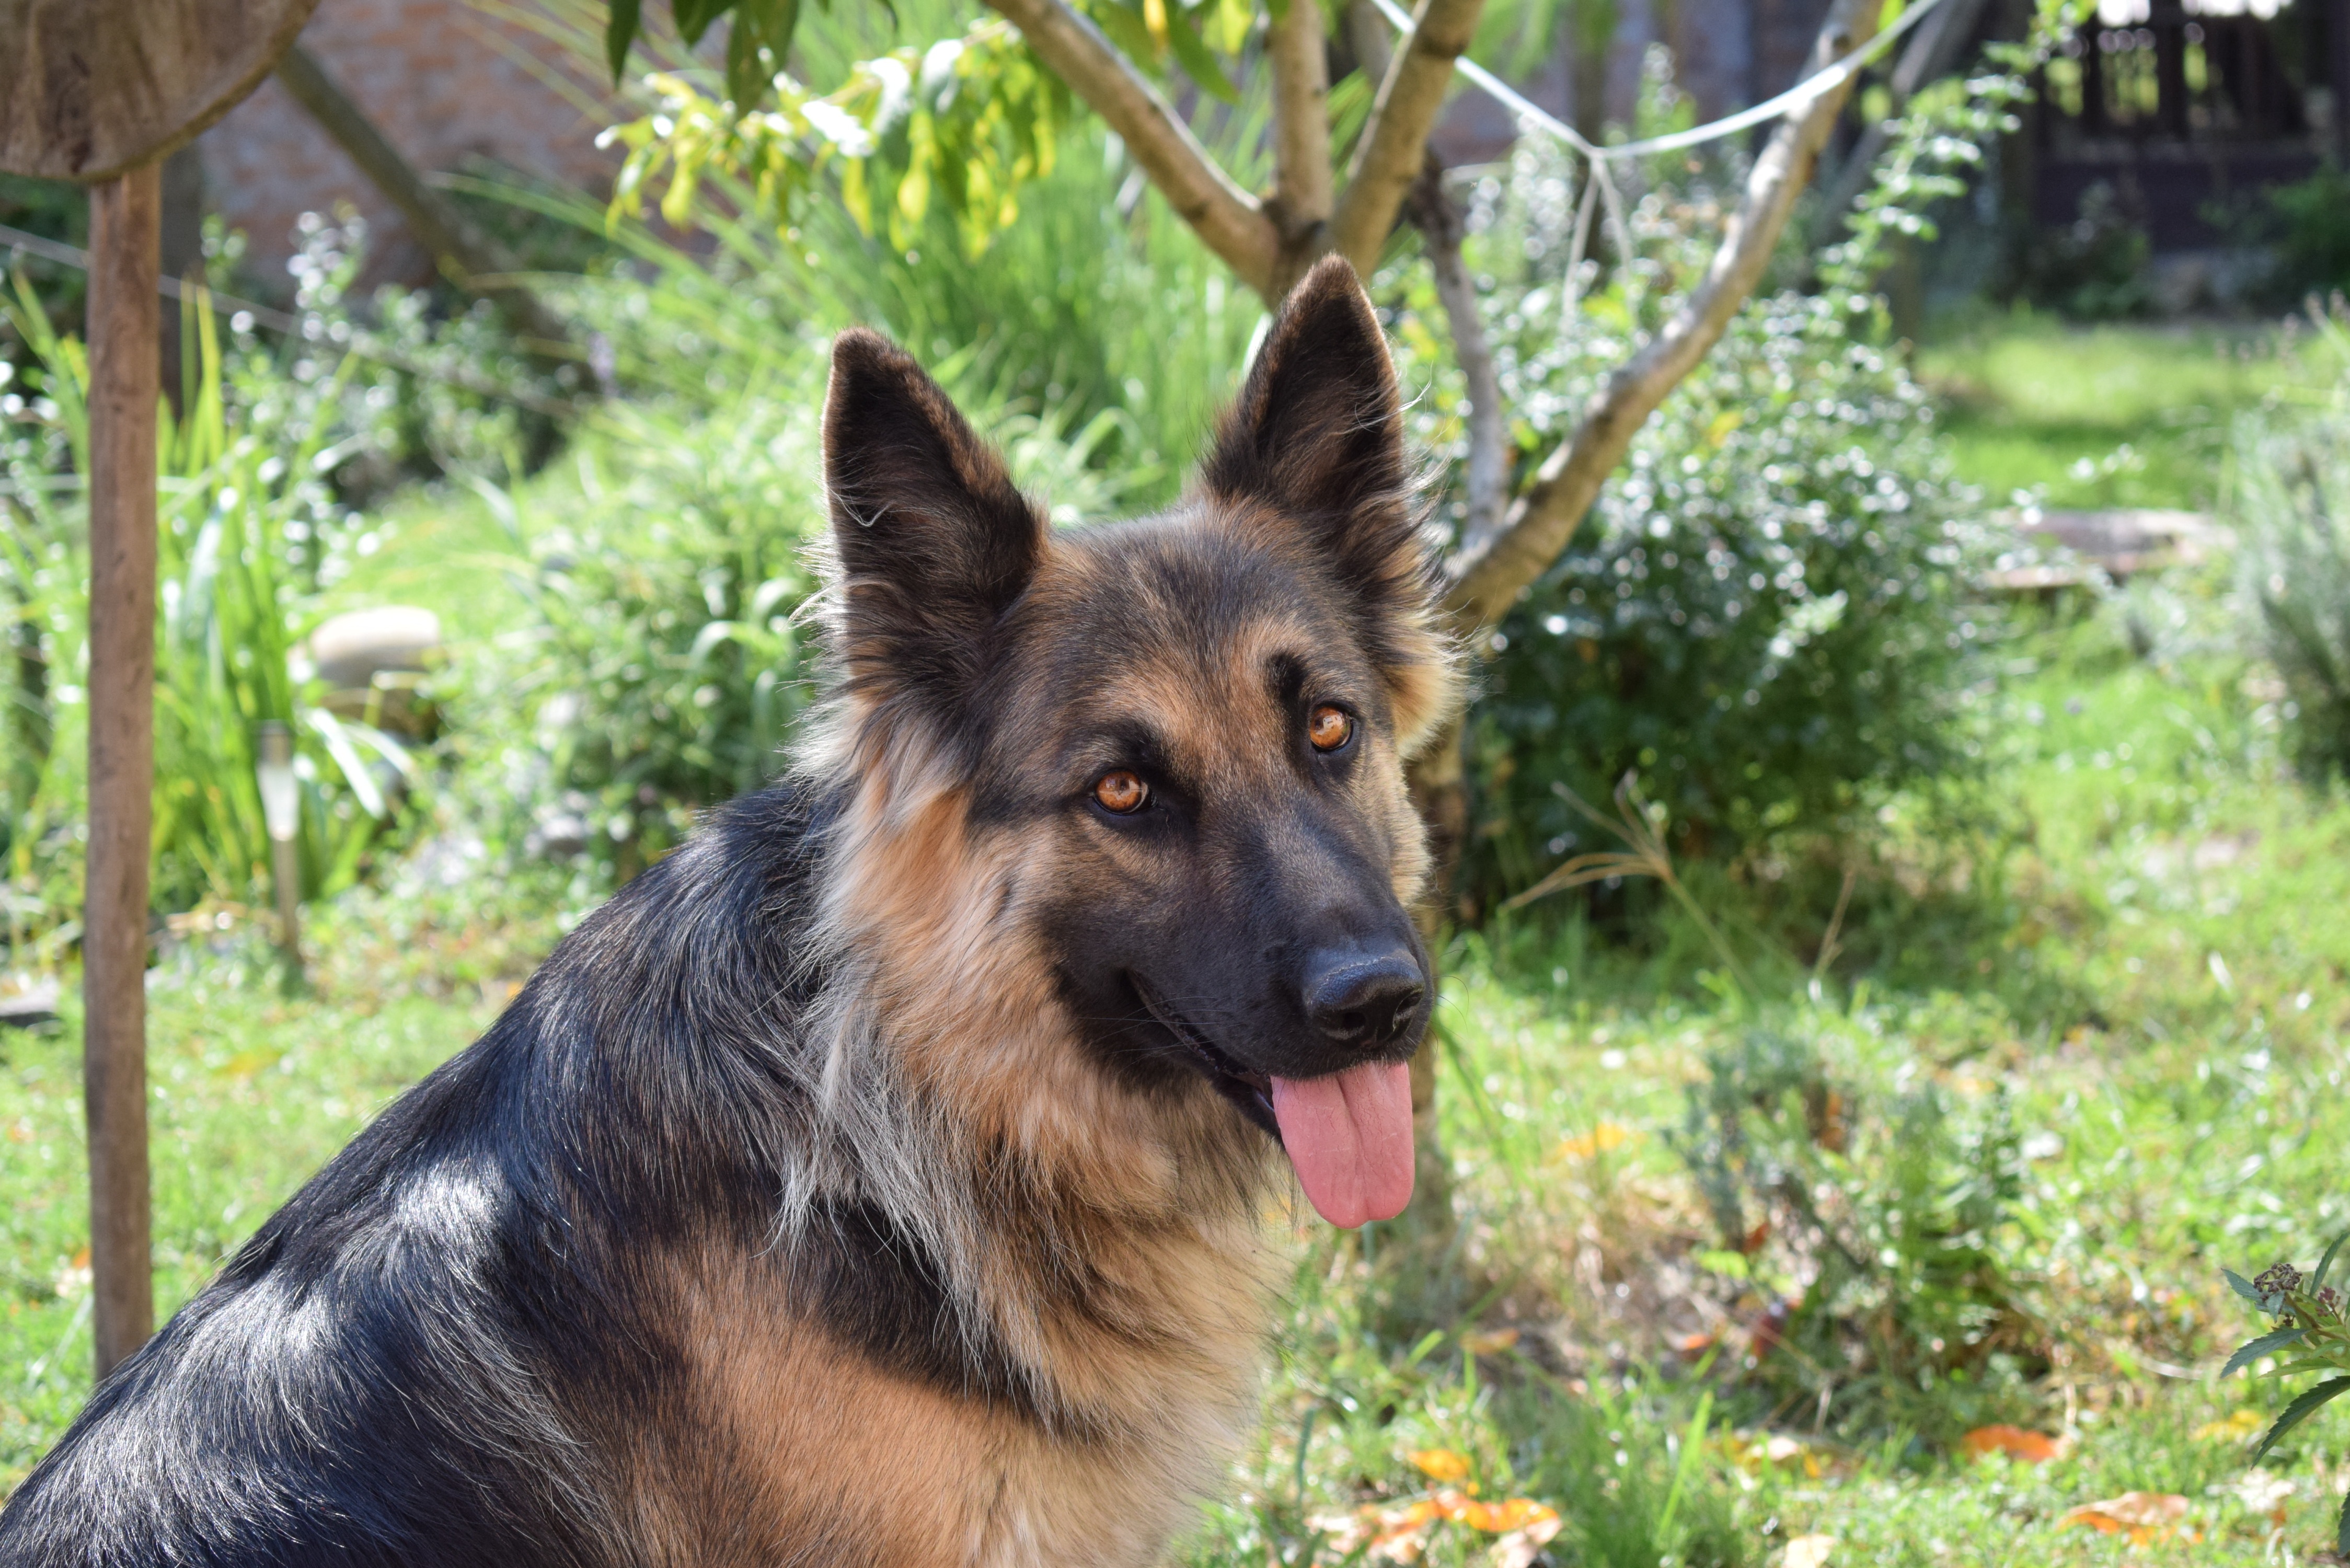
wood, sunlight, dog, green, mammal, german shepherd, dogs, vertebrate, beauty, dog breed, doggy, light and shadow, green grass, old german shepherd dog, naturally, belgian shepherd, belgian shepherd malinois, dog like mammal, wolfdog, carnivoran, dog breed group, shiloh shepherd dog, east european shepherd, german shepherd dog, bohemian shepherd, tervuren